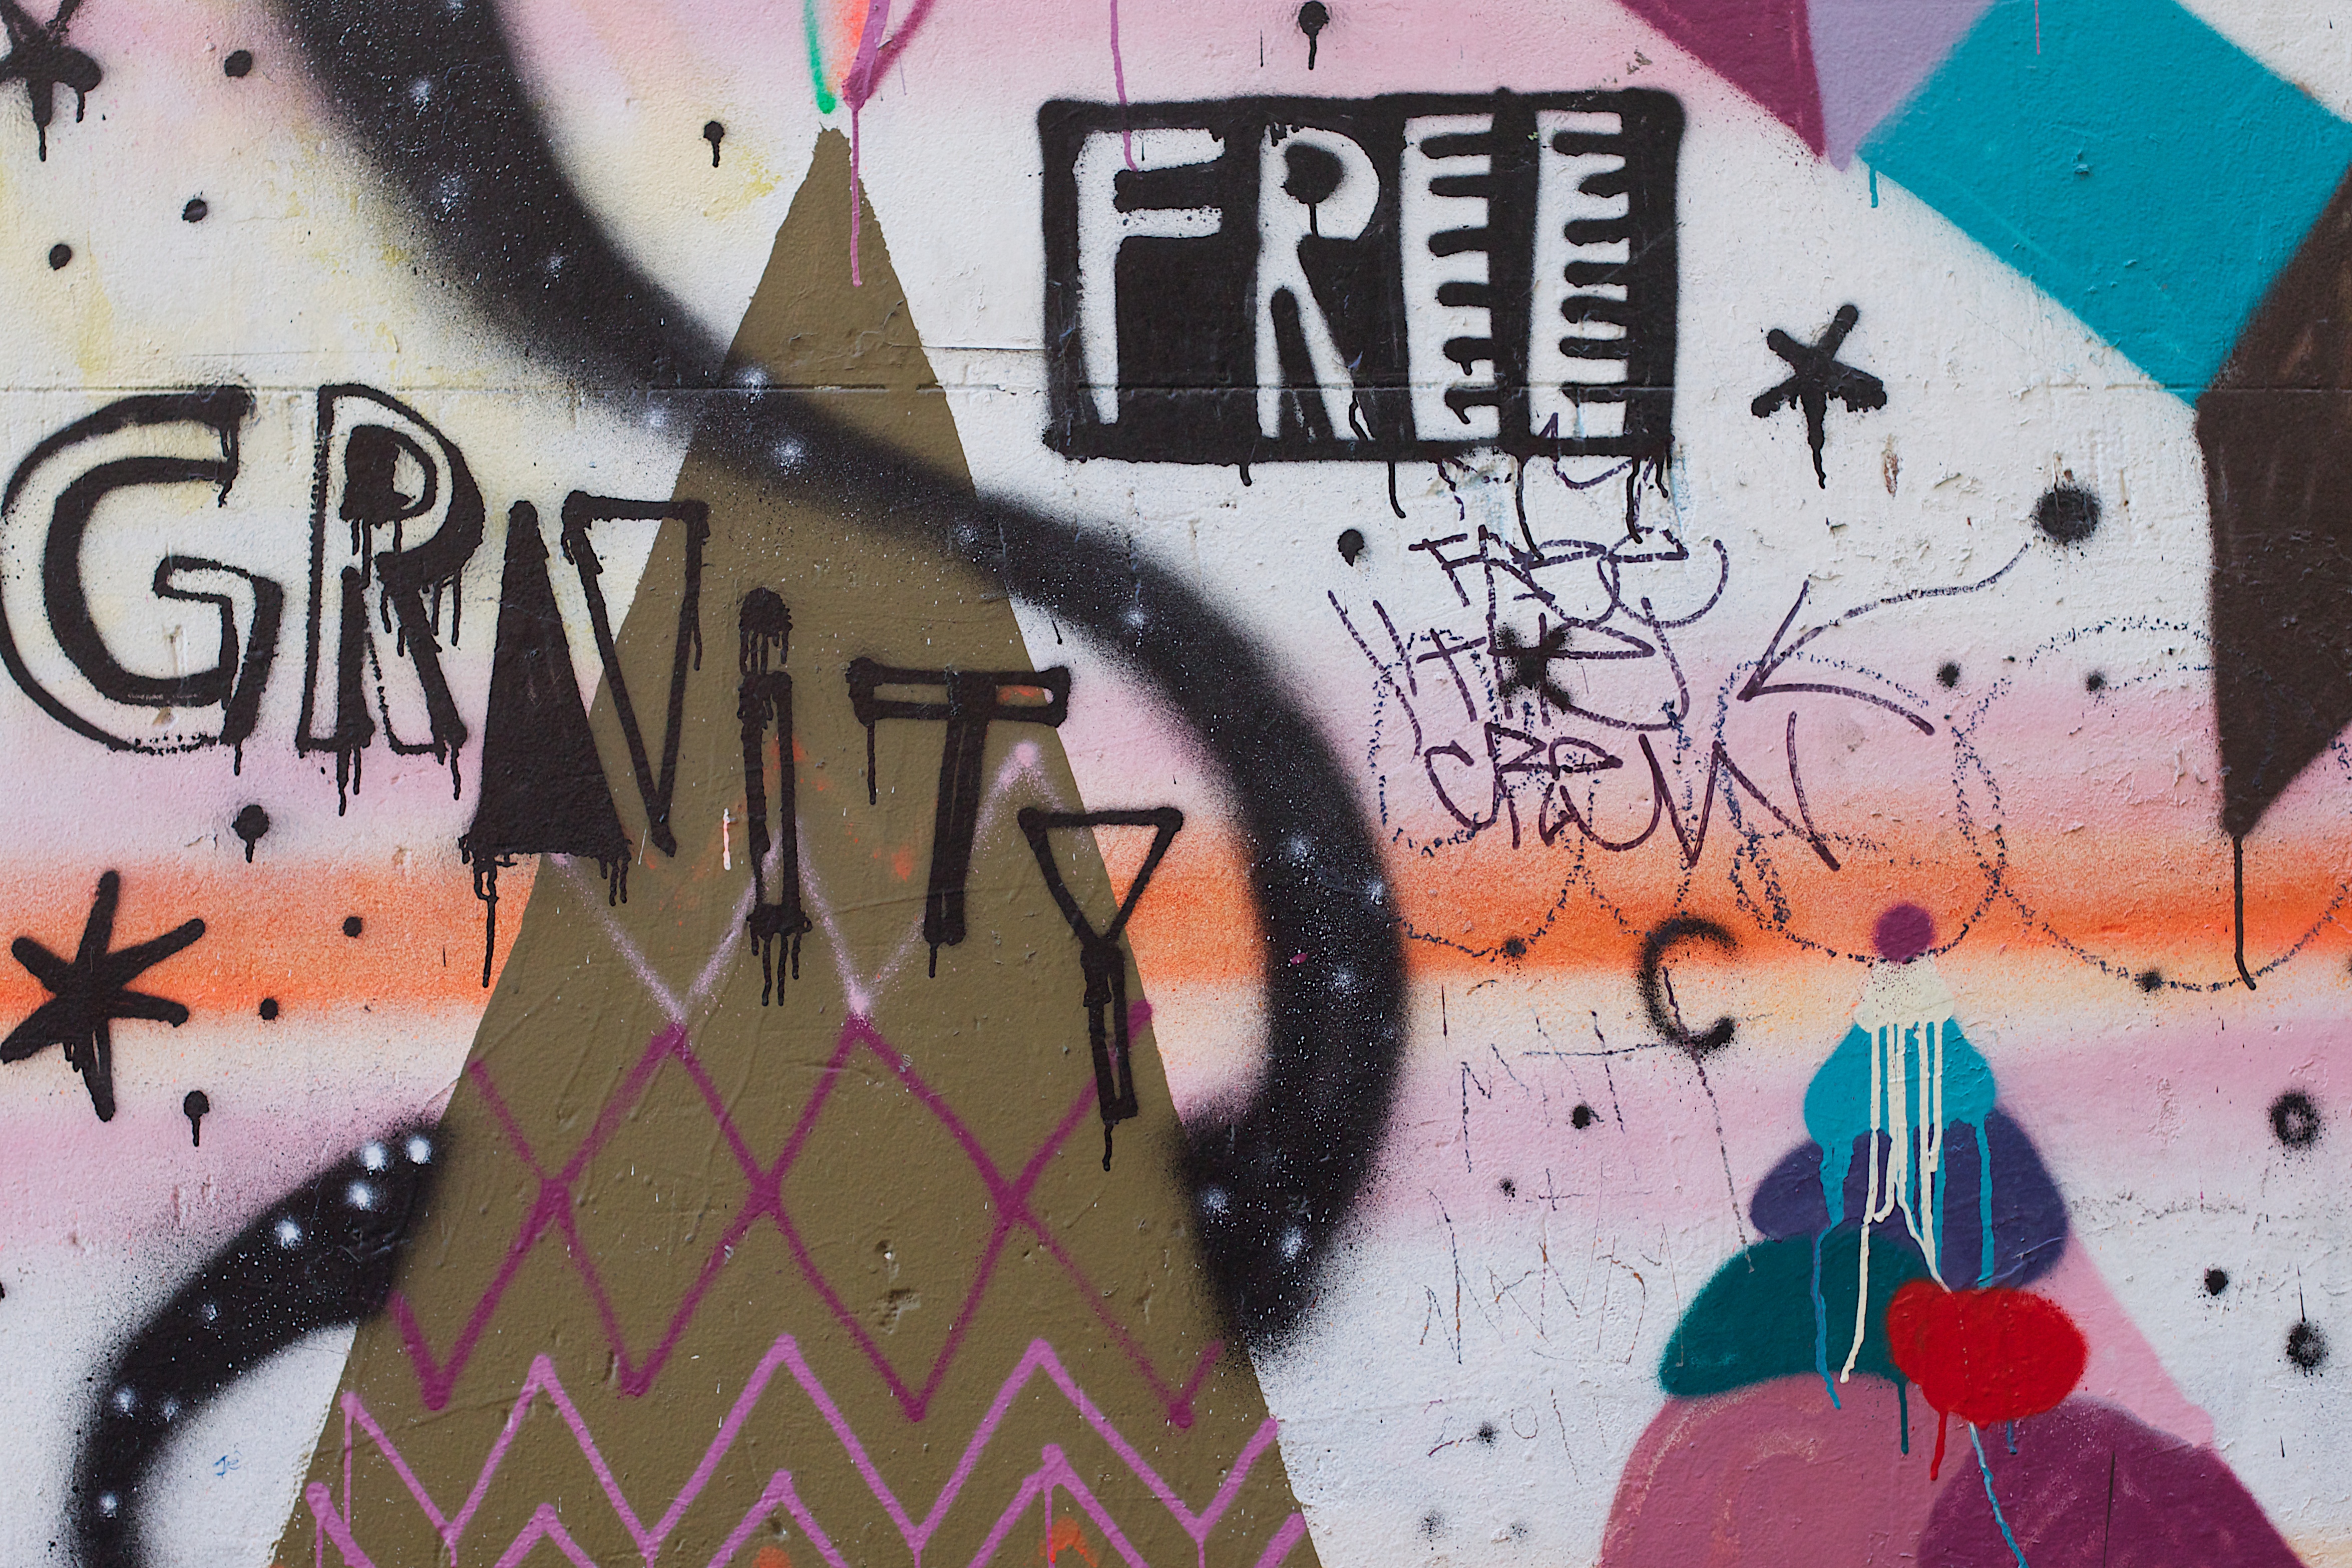
color, graffiti, street art, art, auodyssey